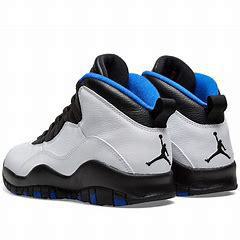
Brand: Jordan
Model: 10 Retro